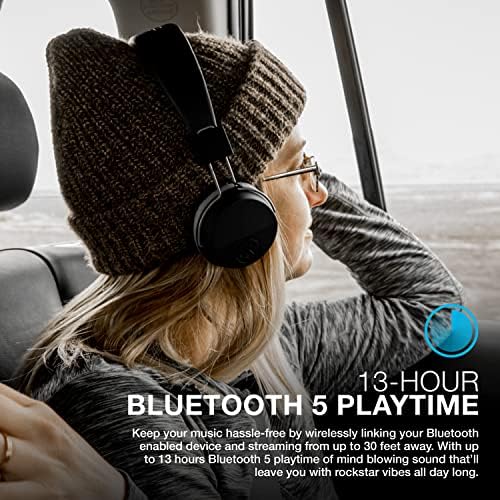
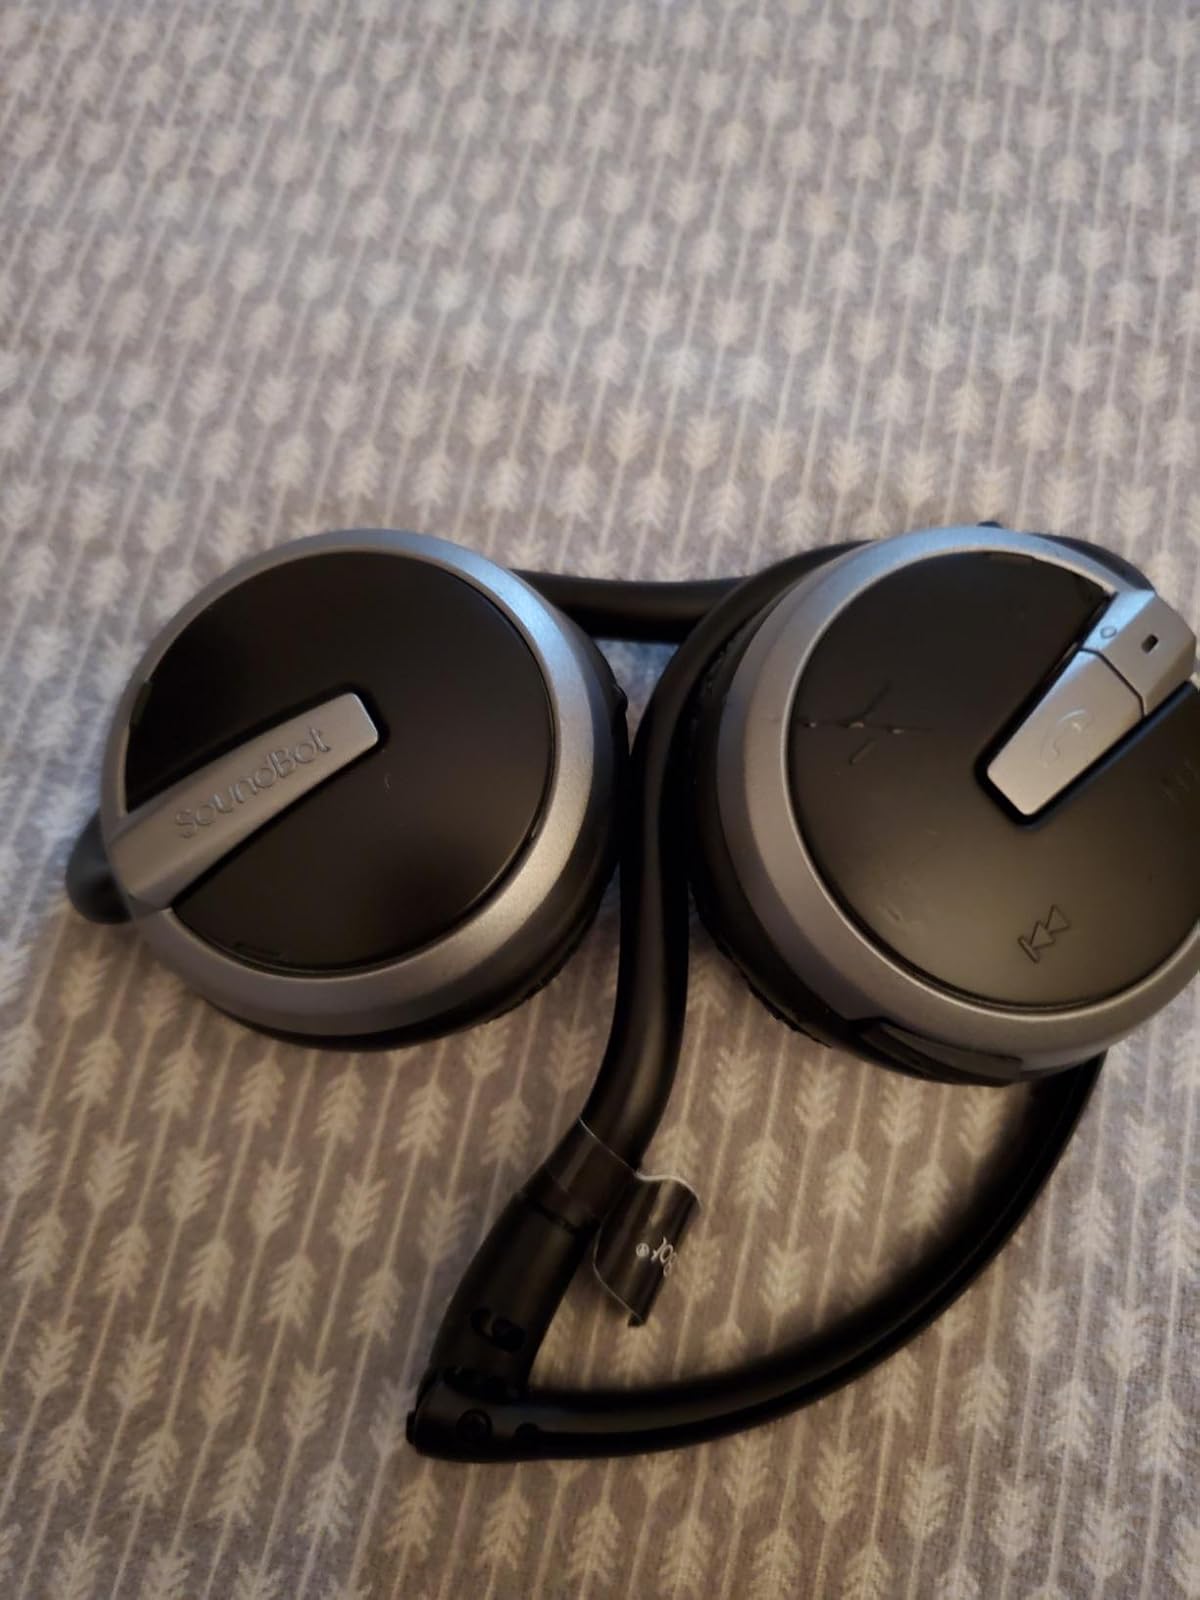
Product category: headphones
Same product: no